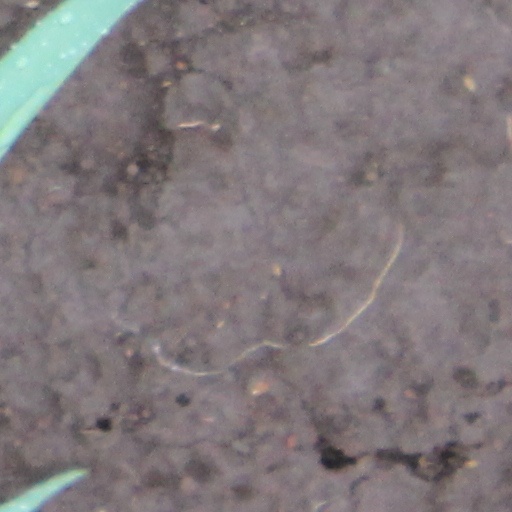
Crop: wheat